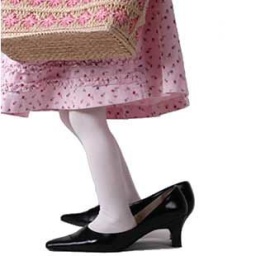
girl in mothers shoes